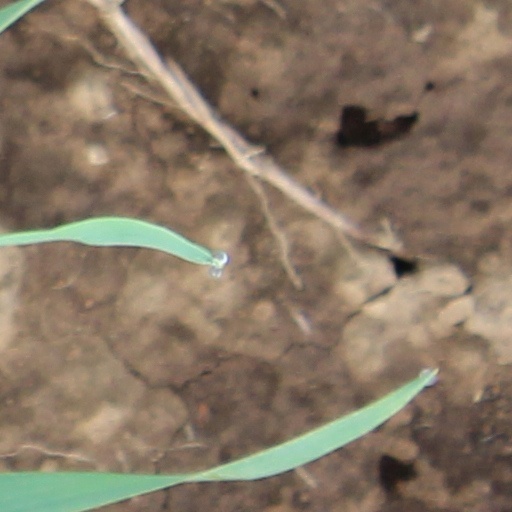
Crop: wheat